Justin Pugh

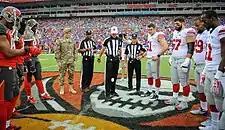
Pugh at the coin flip before the start of a game against the Tampa Bay Buccaneers in 2015.

Pugh entered training camp as the starting left guard after the New York Giants signed free agent Marshall Newhouse and named him the starting right tackle. The Giants originally drafted Pugh with the intention to have him play offensive guard, but decided to keep him at right tackle. They also stated that Pugh was better suited for guard under Ben McAdoo's offense. Pugh started 14 games throughout the season and missed two games (weeks 10/ and 12) due to a concussion. He received high grades, played well throughout the season, and was ranked fifth among all offensive guards in performance grades (+12.5) through the first eight games. By the end of the season he was ranked the ninth best offensive guard by Pro Football Focus with an overall grade of 86.7.